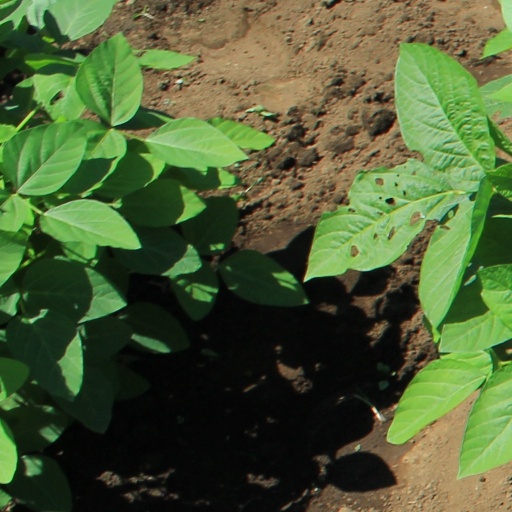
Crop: soybean